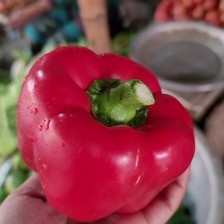
Label: capsicum